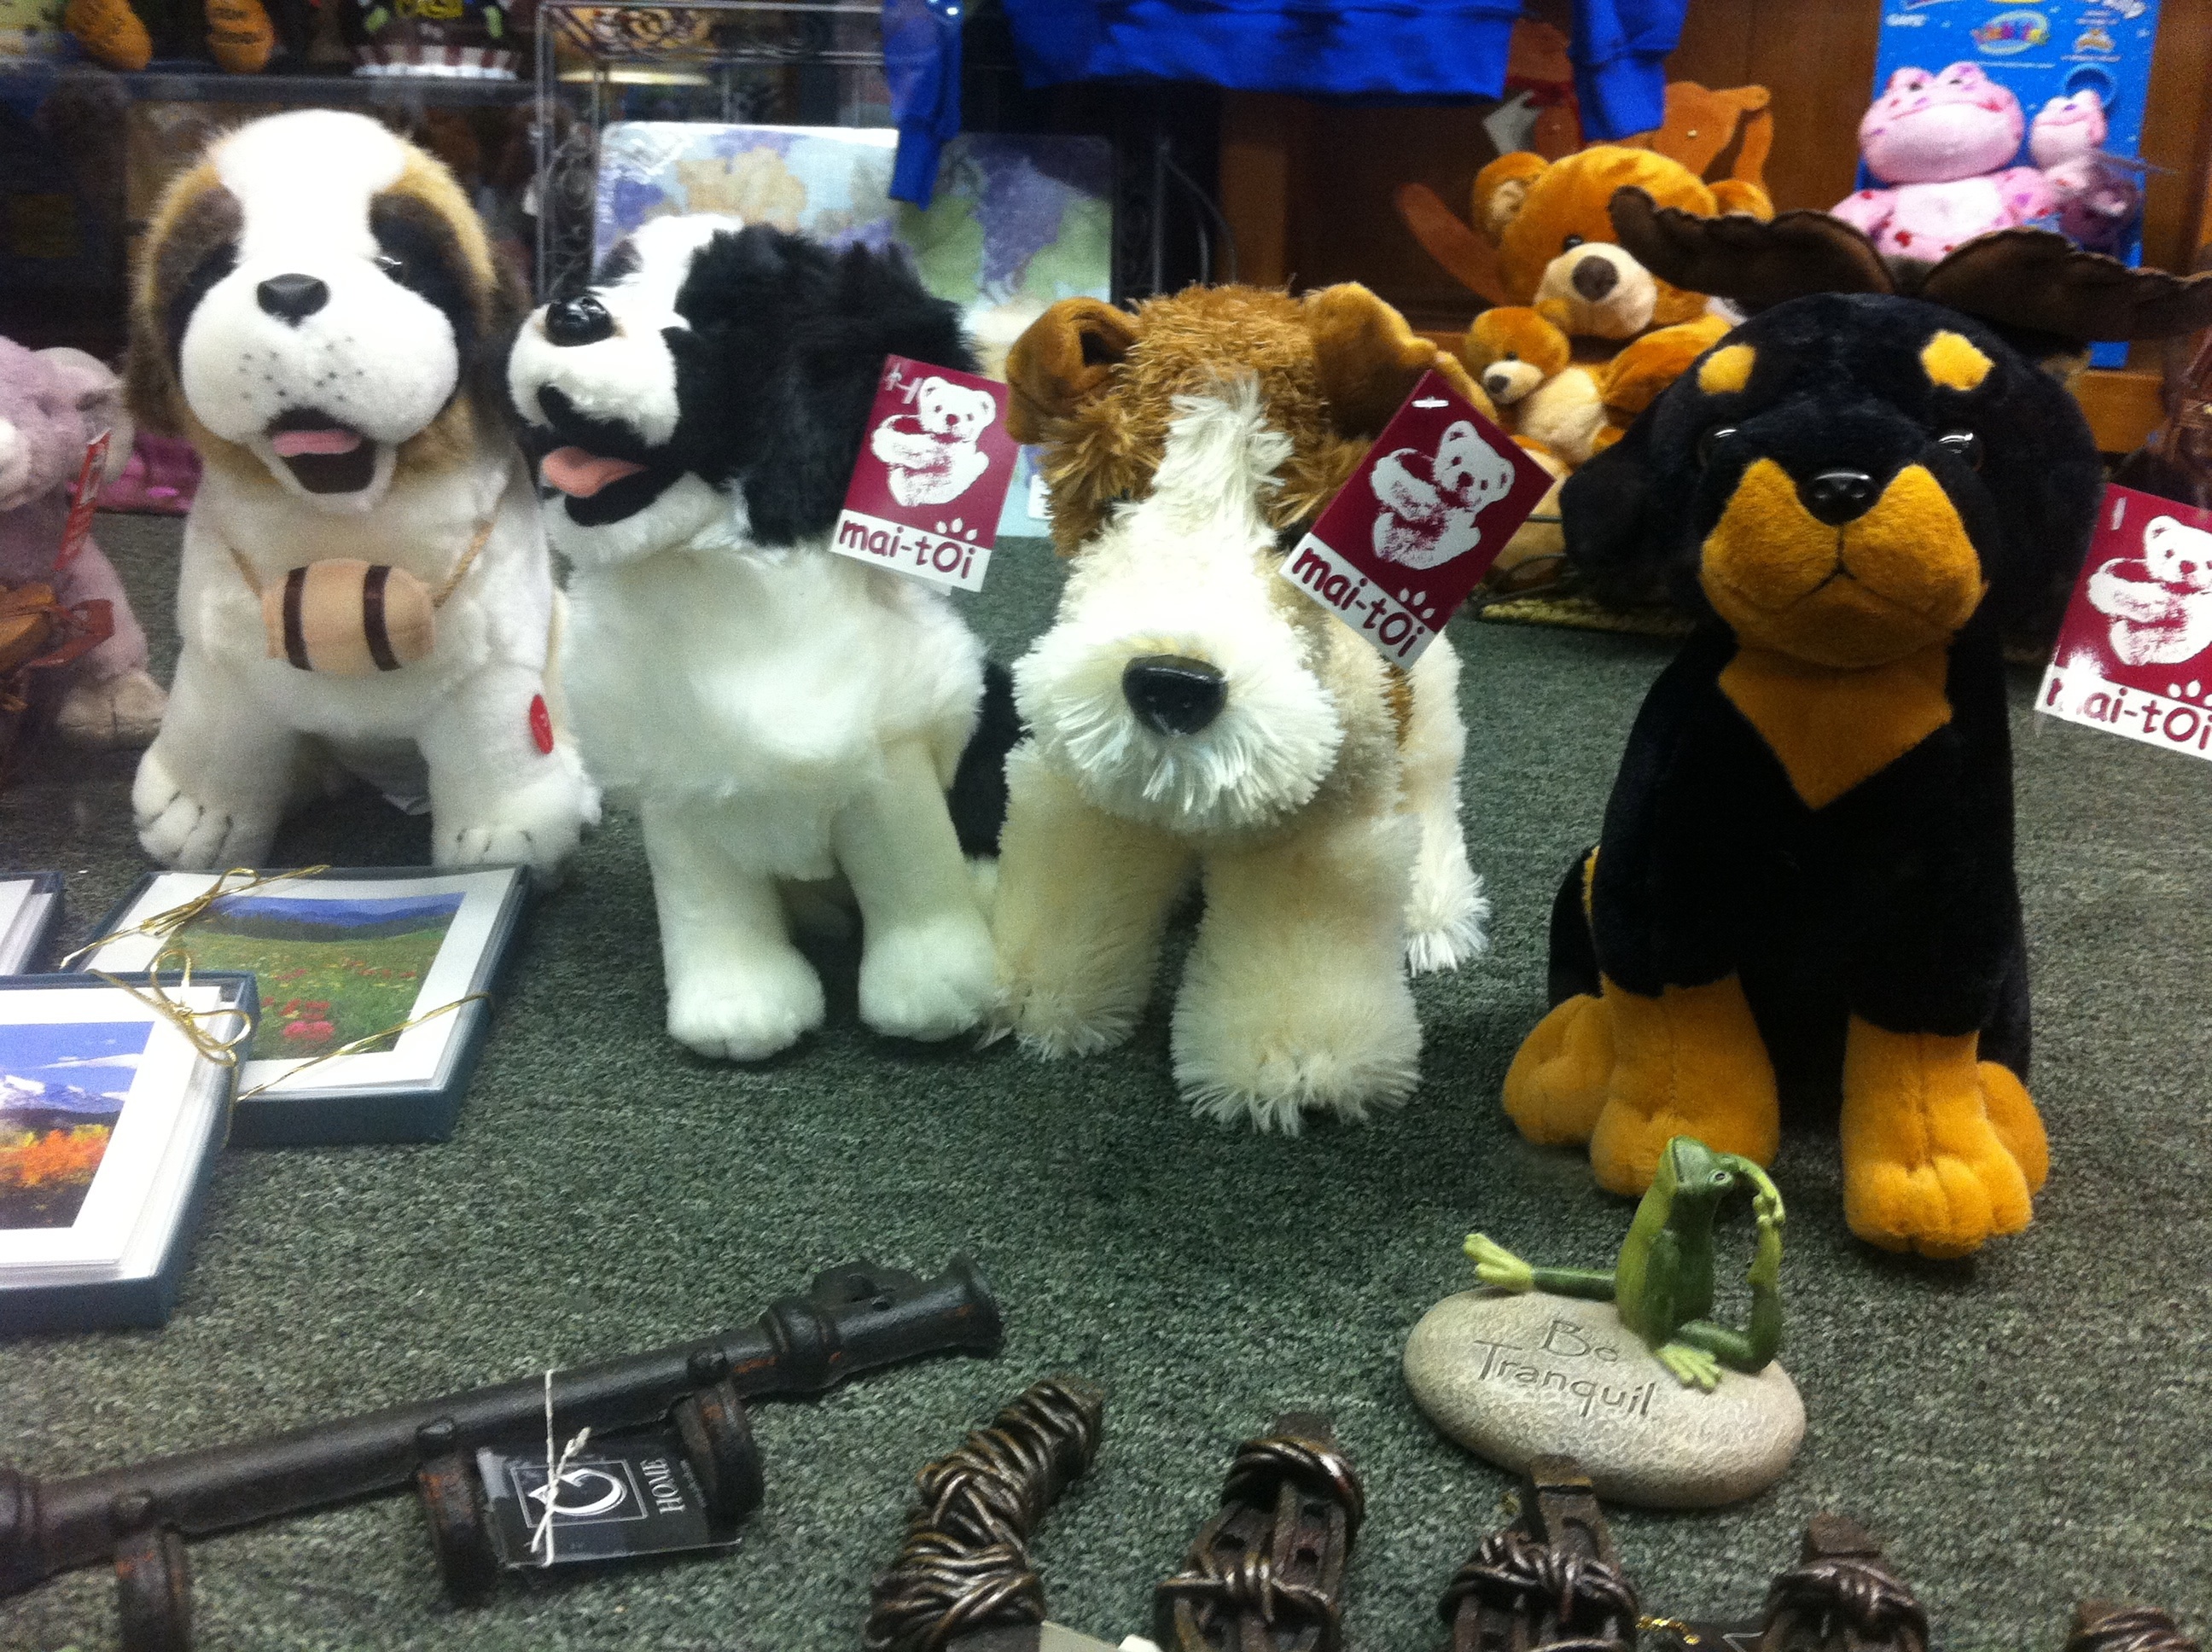
puppy, dog, toy, odyssey, stuffed toy, dog like mammal